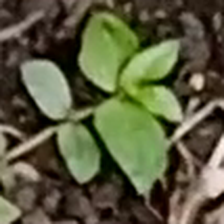
Weed species: Choti_dudhi_(Euphorbia_hirta)